Czech goose

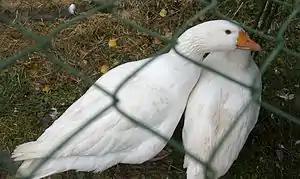
Czech geese

The Czech goose (Czech: "Česká husa") is a landrace of domestic goose originating in the Czech lands.